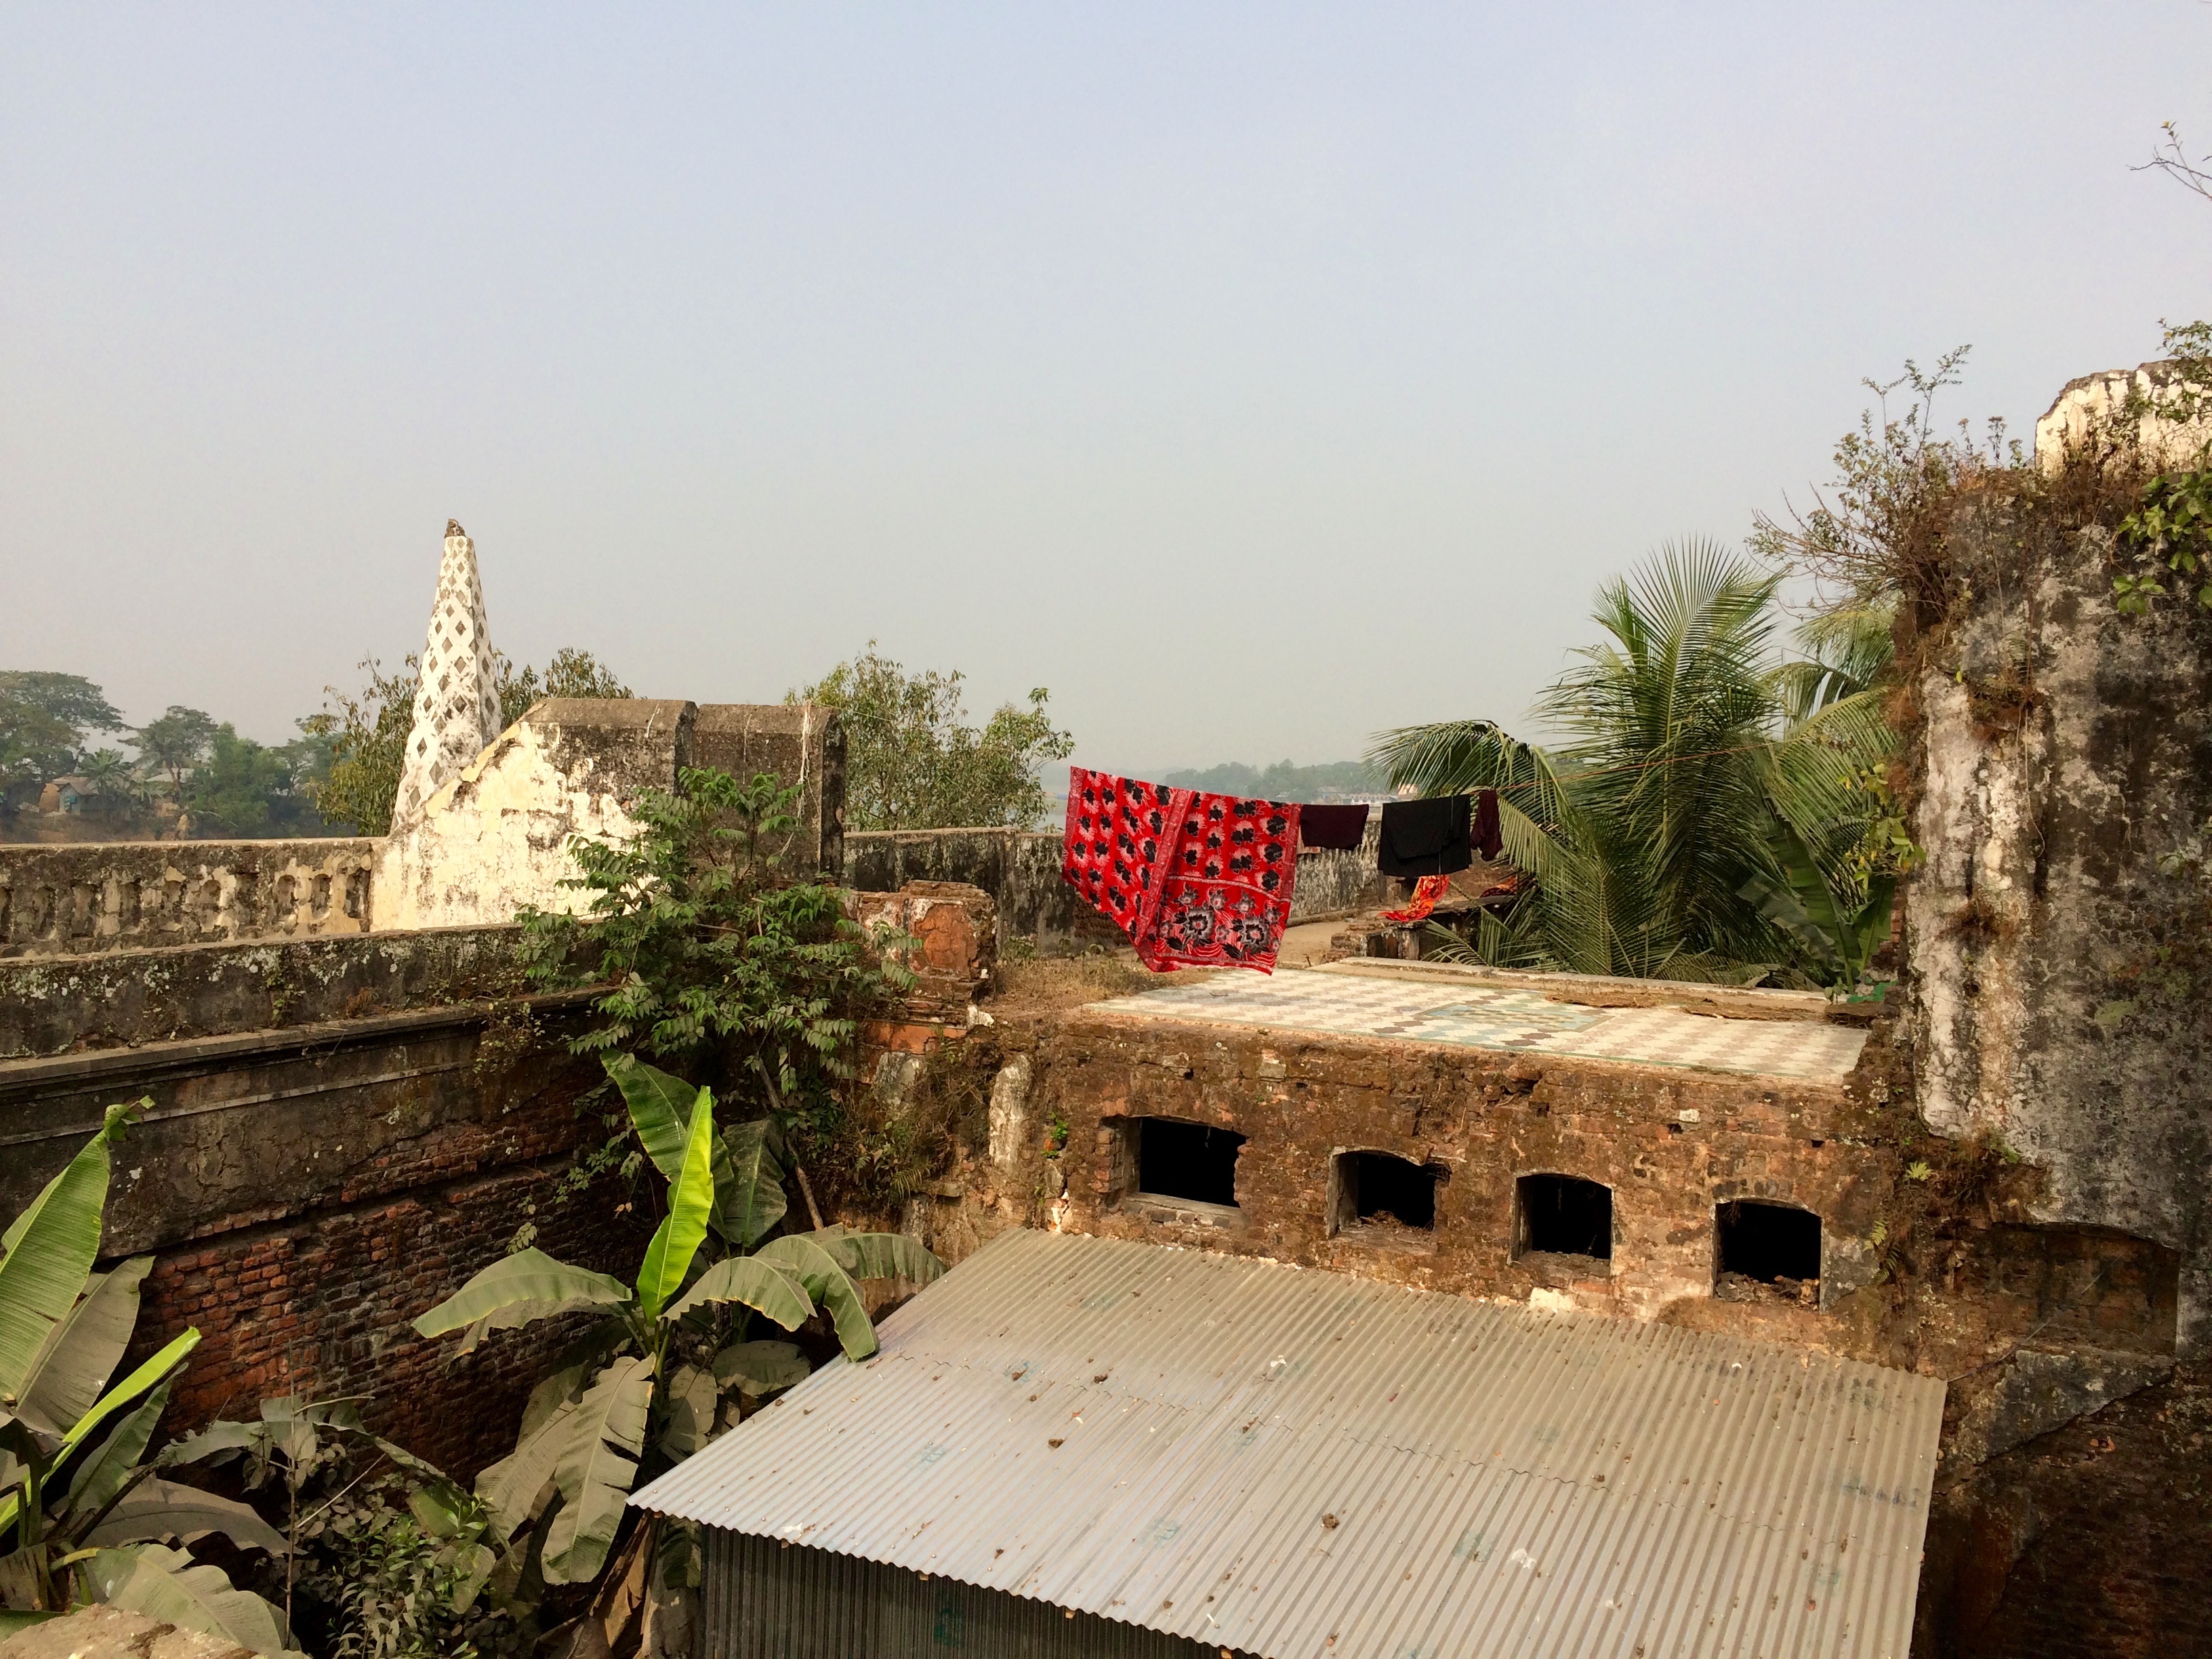
building, palace, vacation, travel, village, fortification, tourism, temple, ruins, estate, ancient history